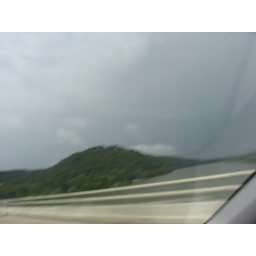
clouds over the mountain